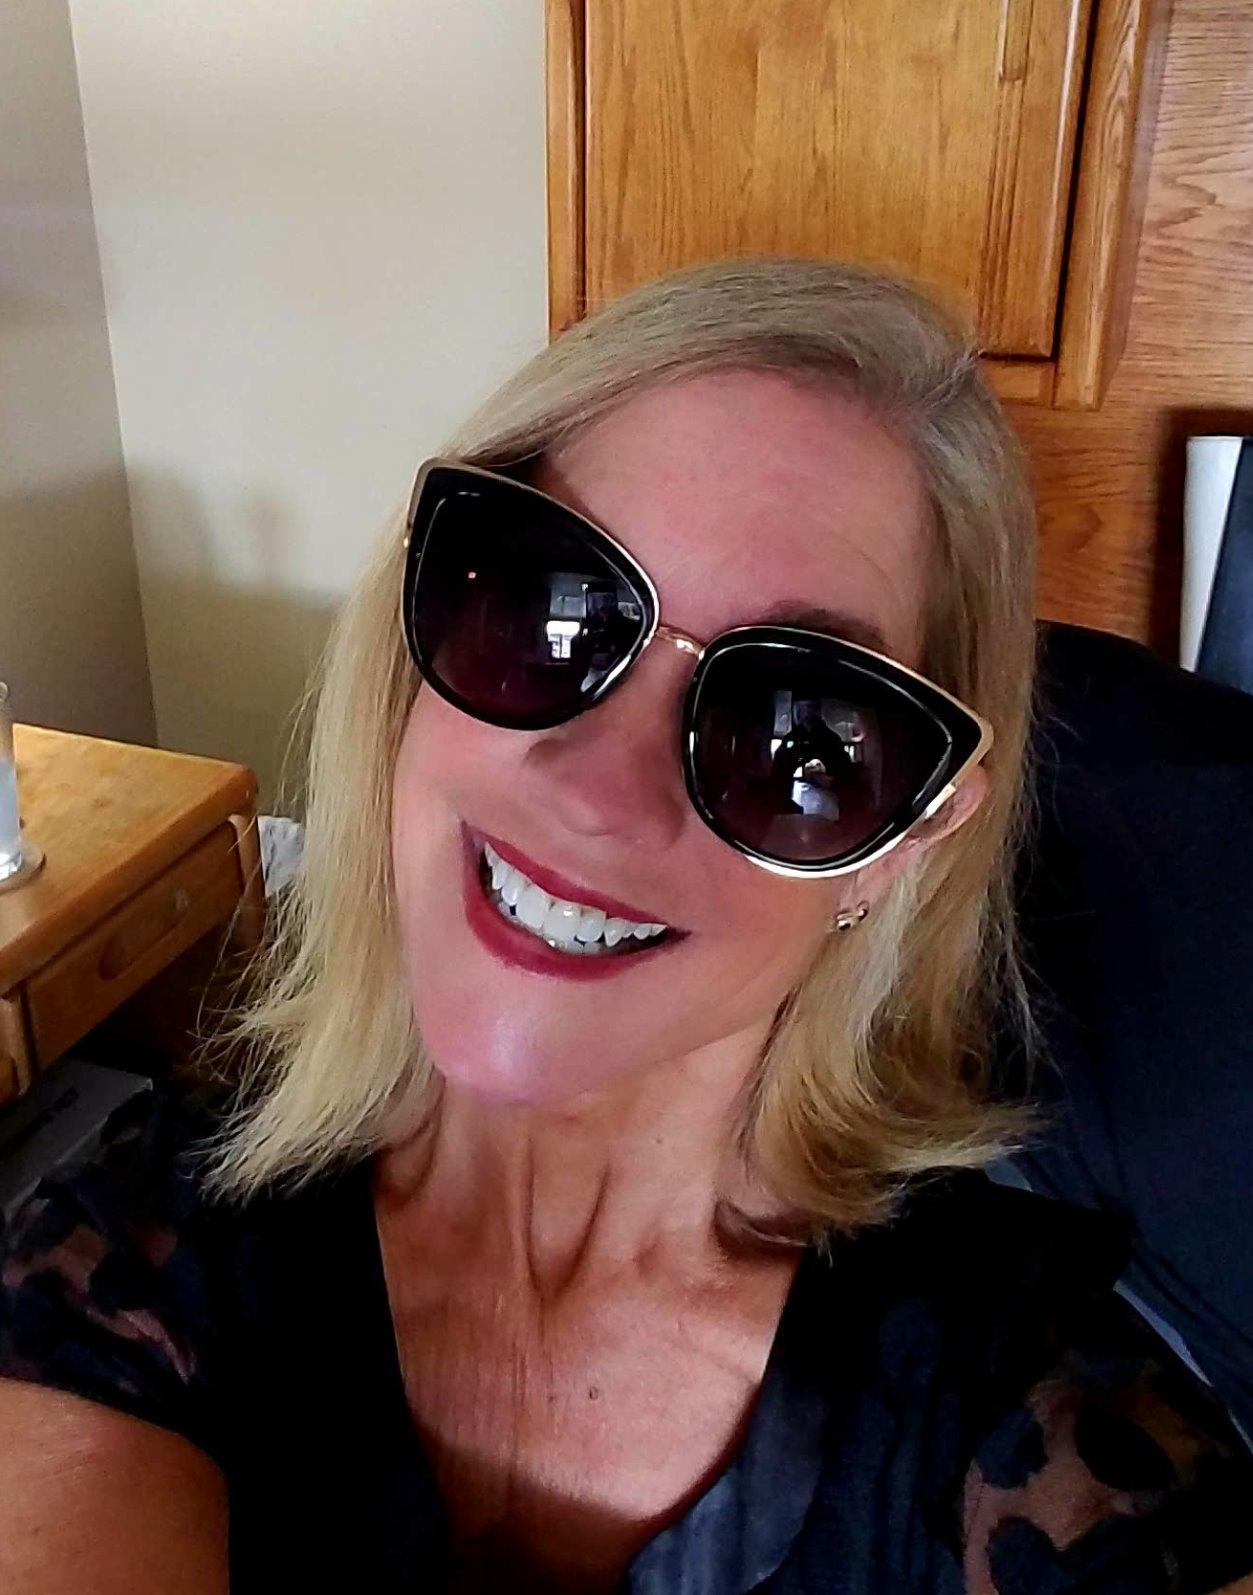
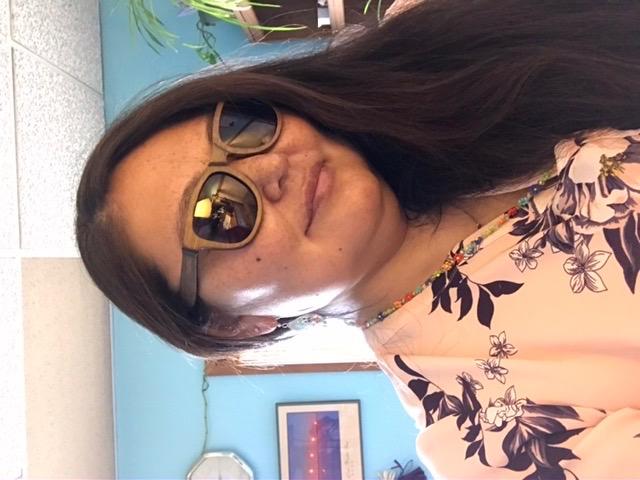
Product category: accessories_sunglasses
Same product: no